LB&SCR A1X Class W8 Freshwater

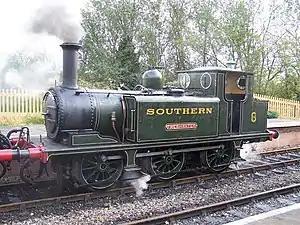
W8 "Freshwater" at station whilst visiting the Bluebell Railway.

W8 "Freshwater" is a Stroudley A1X Terrier class steam locomotive, which is based at the Isle of Wight Steam Railway.